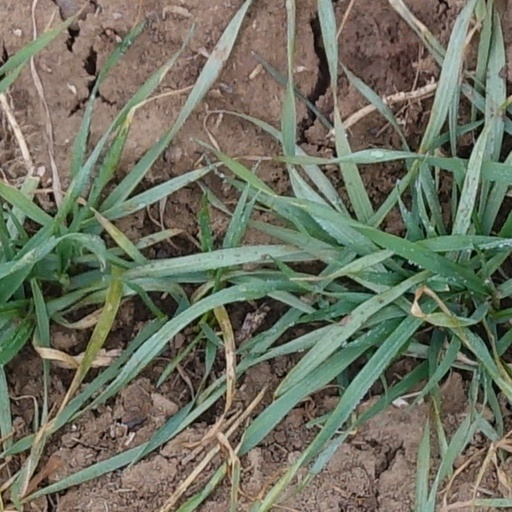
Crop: wheat